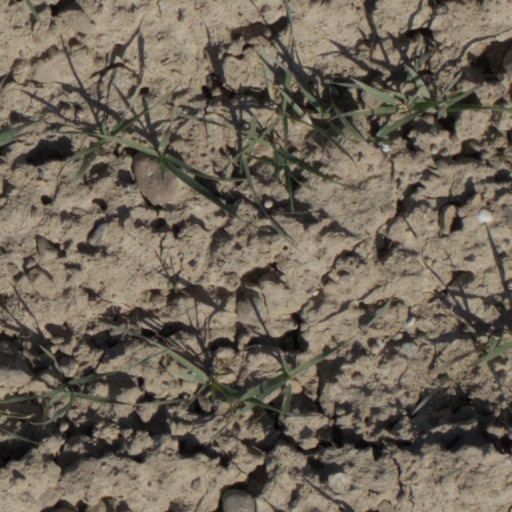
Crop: wheat